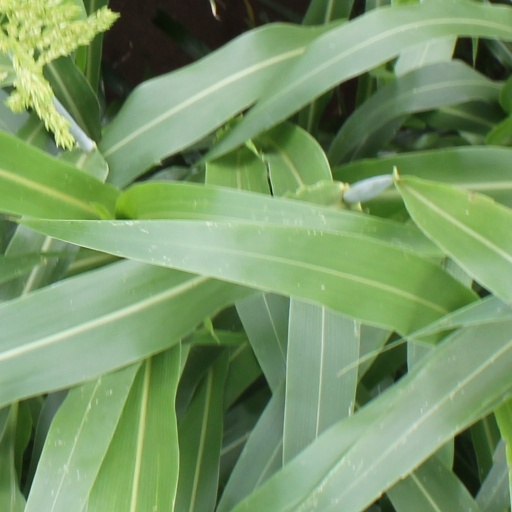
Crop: sorghum